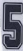
Number: 5